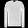
Label: Pullover